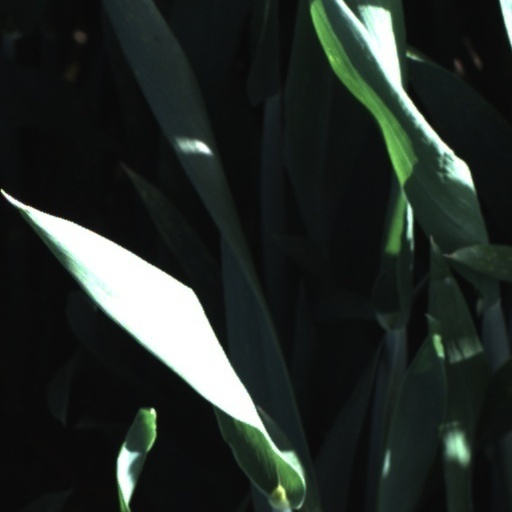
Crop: wheat